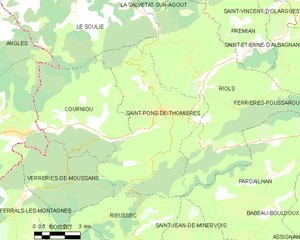
Carte de la commune française de code INSEE 34284 - Saint-Pons-de-Thomières
Saint-Pons-de-Thomières, est une commune française située dans le département de l'Hérault en région Occitanie.